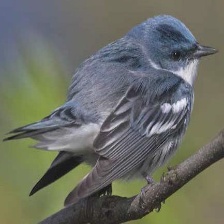
Species: CERULEAN WARBLER
Scientific name: SETOPHAGA CERULEA